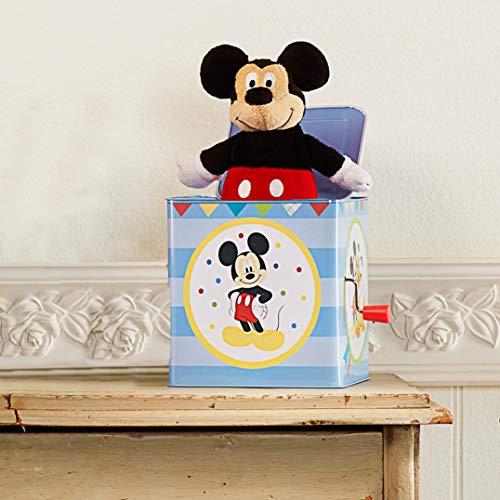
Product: Disney Baby Mickey Mouse Jack-in-The-Box - Musical Toy for Babies
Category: Toys & Games | Baby & Toddler Toys | Musical Toys
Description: Lasting fun: classic Jack in the box Musical toy is made of durable, sturdy metal and plush puppet pop up.
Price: $23.95